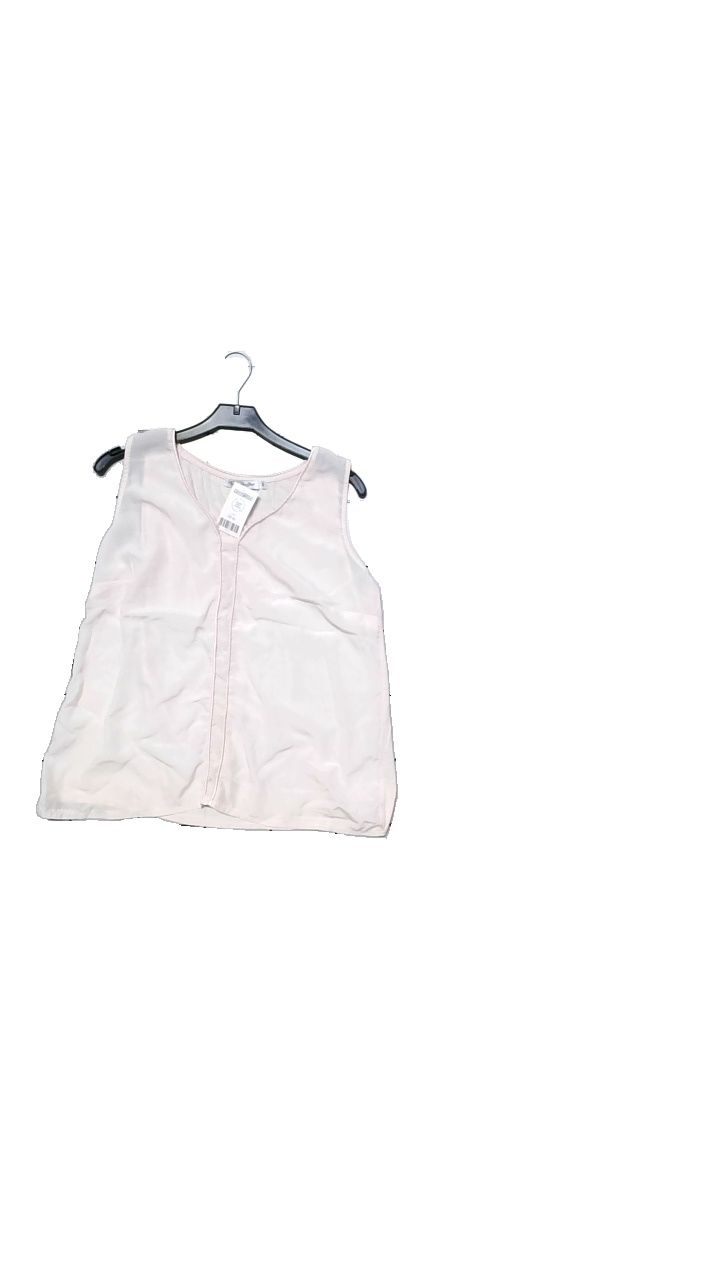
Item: Top (Ladies)
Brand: Honey Bee Blue
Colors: Pink
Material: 100% viscose, 100% polyester
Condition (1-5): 5
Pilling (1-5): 5
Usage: Reuse
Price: <50